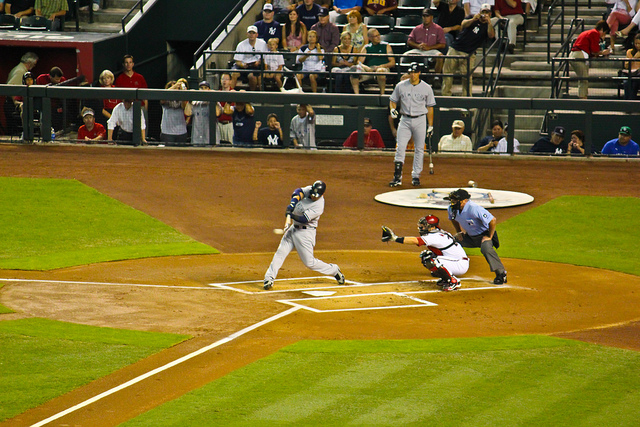
những cầu thủ bóng chày đang thi đấu trước đông đảo khán giả